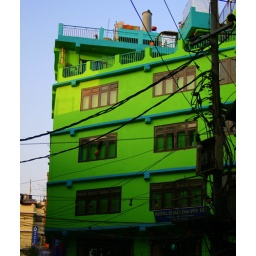
A very green house in Kathmandu, Nepal